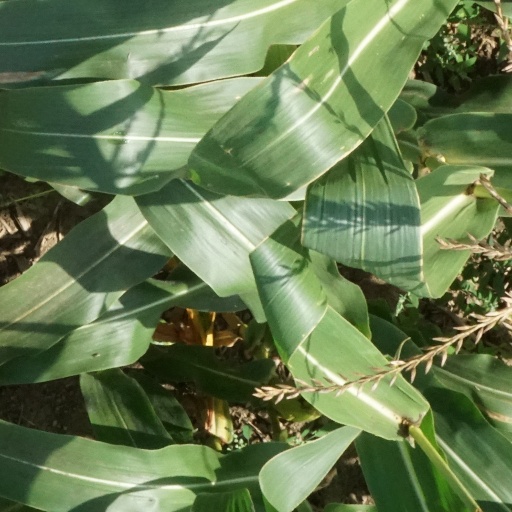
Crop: maize; corn